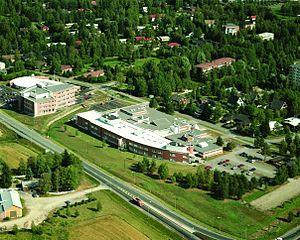
Ylivieska est une ville du centre-ouest de la Finlande, dans la Province d'Oulu et la région d'Ostrobotnie du Nord.